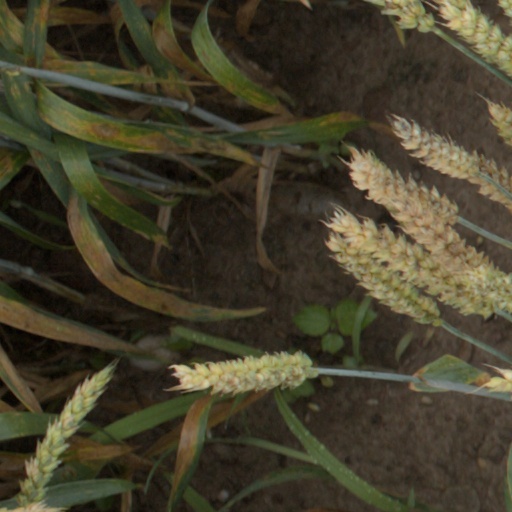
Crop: wheat